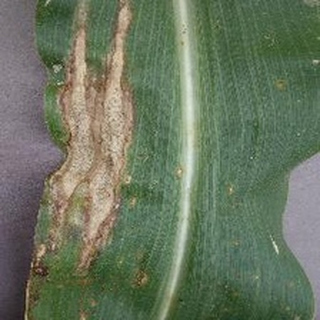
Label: corn_northern_leaf_blight